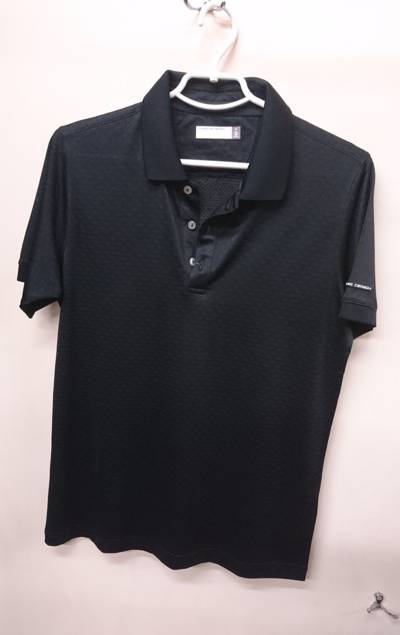
Waste category: clothes